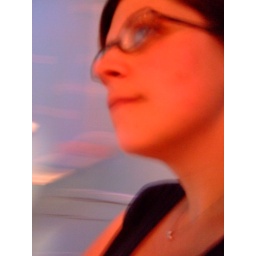
mesmerized by the cat in the hat ride